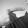
ASL letter: G